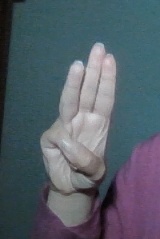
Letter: thaa